Chambers Crossing Halt railway station

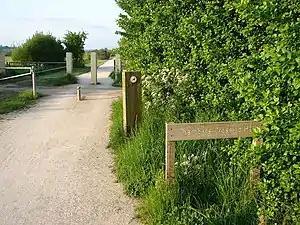
Station site in 2008.

Chambers Crossing Halt railway station was a timber-framed railway halt on the Stratford-upon-Avon to Cheltenham section of the Honeybourne Line. The station was located two miles south-west of Stratford upon Avon. The site of the station is now part of the Stratford greenway and may in future form part of the Gloucestershire Warwickshire Railway's northern extension from .